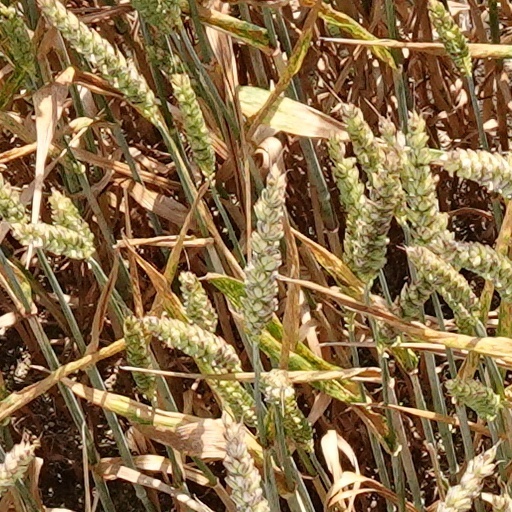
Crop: wheat